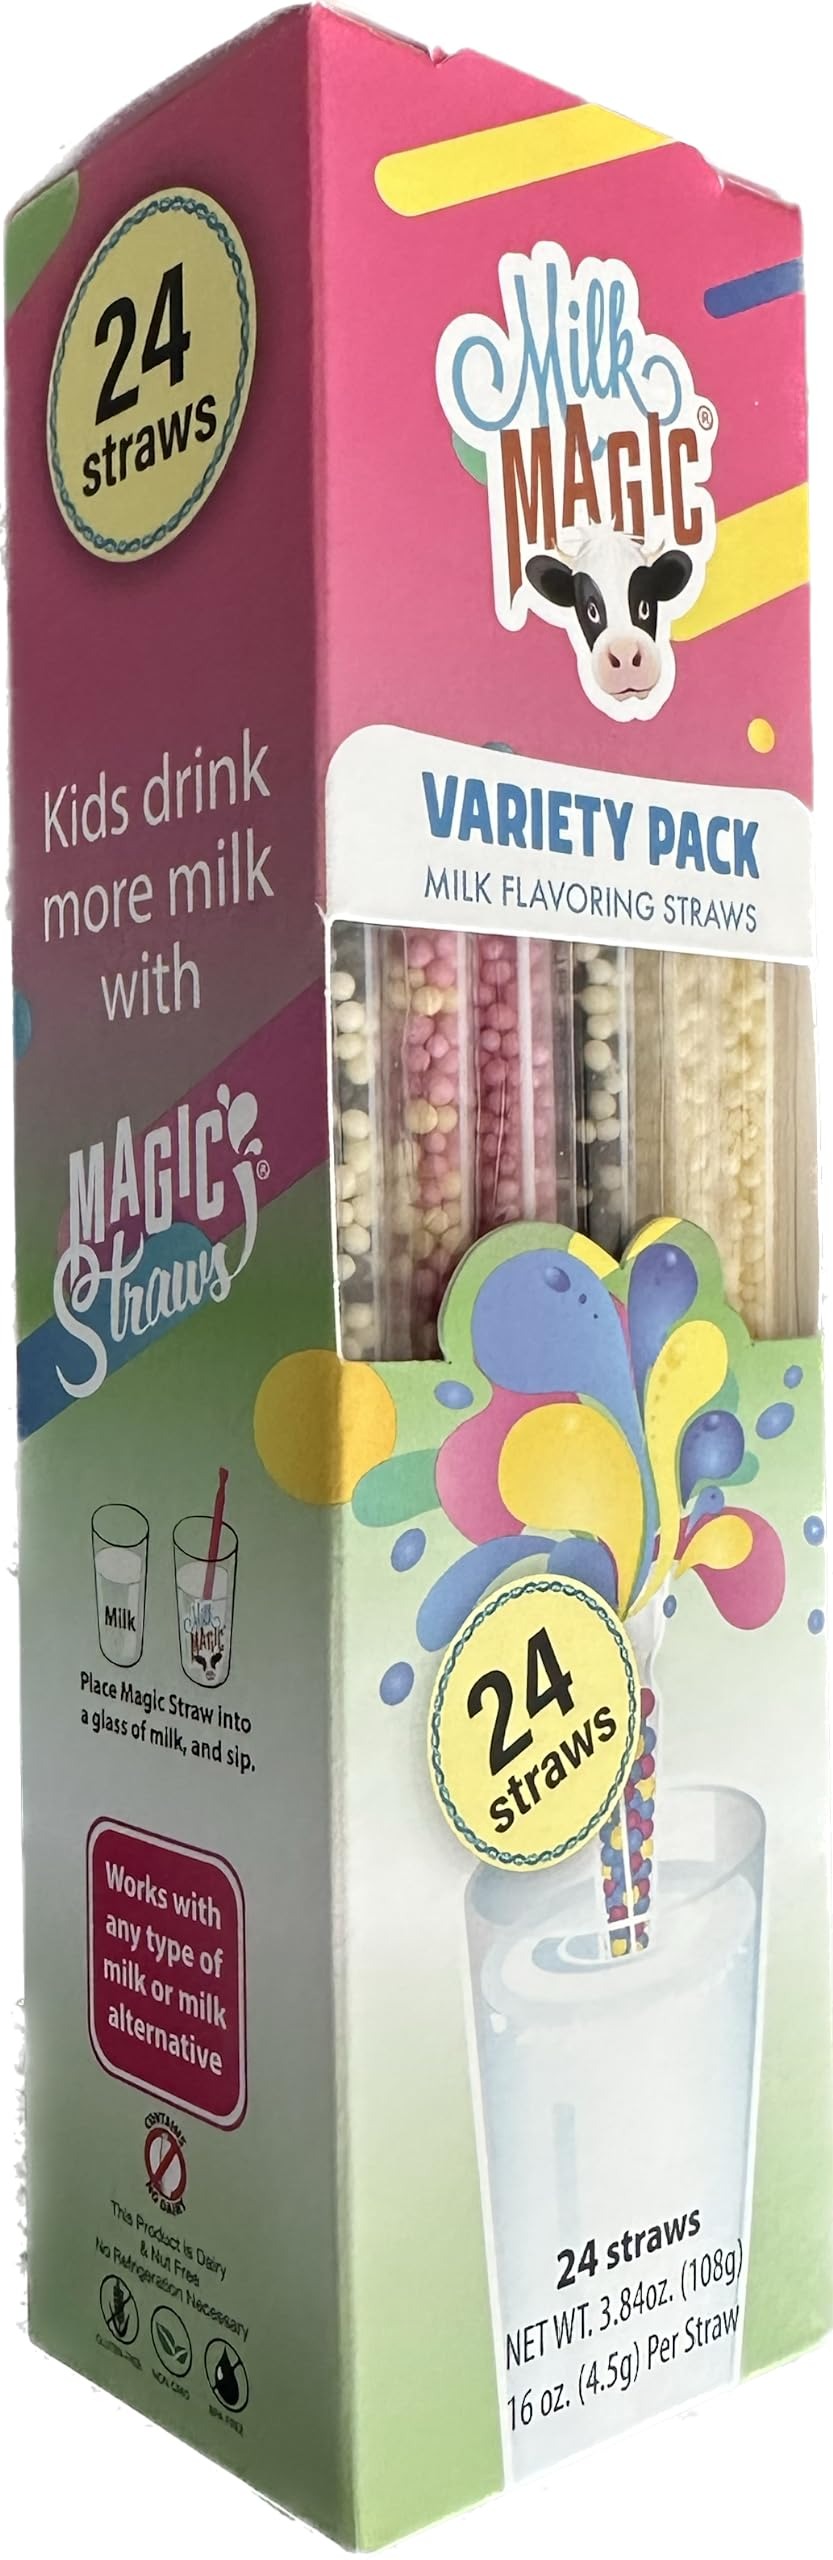
Item Name: Milk Magic Milk Straws Variety Pack (24 count), Vanilla Milkshake, Cookies and Cream, Strawberry Banana, Unicorn Kisses Flavoring Cereal Straws
Bullet Point 1: ENCOURAGE MORE MILK DRINKING - We all know that milk does a body good, but many growing kids want more flavorful drinks. With Magic Milk Straws, even the most reluctant kids (and adults, too!) will be begging to drink a glass of milk everyday.
Bullet Point 2: FUN AND FLAVORFUL - Each Magic Milk Straw is crammed with all-natural flavor beads which transform your milk into a delicious treat. As you take a long sip, the flavor beads inside the straw begin to dissolve and infuse their delicious taste into your milk.
Bullet Point 3: EASY FOR ON-THE-GO USE - Milk enhancer straws are easy to store and require no refrigeration. They easily pack into a lunch box, purse, diaper bag, or laptop bag, allowing you a delicious treat at any given moment. Just simply drop a Magic Milk Straw into a glass of milk and turn a mundane drink into a special treat.
Bullet Point 4: GLUTEN-FREE - Water Magic straws are low in sugar, non-GMO and gluten-free. Also, there's no fat, cholesterol, preservatives, or hydrogenated oil, and they are a healthy alternative to other drink mixes. Equally important, each water-flavoring straw is made of environmentally friendly BPA-free, recyclable plastic making them kind to the earth.
Bullet Point 5: VARIETY BOX OF 24 FLAVORED MILK STRAWS IN 4 FLAVORS - Includes 6 vanilla milkshake straws, 6 cookies and cream straws, 6 strawberry banana straws, and 6 unicorn kisses straws. Magic Milk Cereal Straws are also available in many other flavors on our brand store. Please note: date on packaging is a manufacturing date, NOT an expiration date
Product Description: All things considered Milk Magic strawberry milk straws are simple to use. No liquids or powders to spill just insert your milk magic straw into any glass or carton of milk and sip. Our magic flavor beads then transform your milk into a symphony of deliciousness with every sip. Magic Milk Straws equal less mess which means less stress and consequently, your kids will drink more milk. Magic Milk Straws are easy to store. Our milk flavoring straws require no refrigeration. As a result, you and your kids can enjoy a healthy glass of milk anytime at home or on the go. Easily pack milk straws into a lunch box, purse, diaper or laptop bag. Magic Straws are healthy. The flavor beads contain natural ingredients as a result are low in sugar, lactose-free, gluten-free, with no preservatives. In addition, magic straws contain no fat, cholesterol or hydrogenated oil traditionally found in syrups and powders used to flavor milk. Suffer from milk allergies? Want a coffee alternative? Trying to watch your calories but cant drink unflavored milk? Milk magic straws can be used with any type of milk. Dairy, soy, almond, even lactose free. Dont delay experience your milk magic moment today!
Value: 24.0
Unit: Count

Price: 4.98